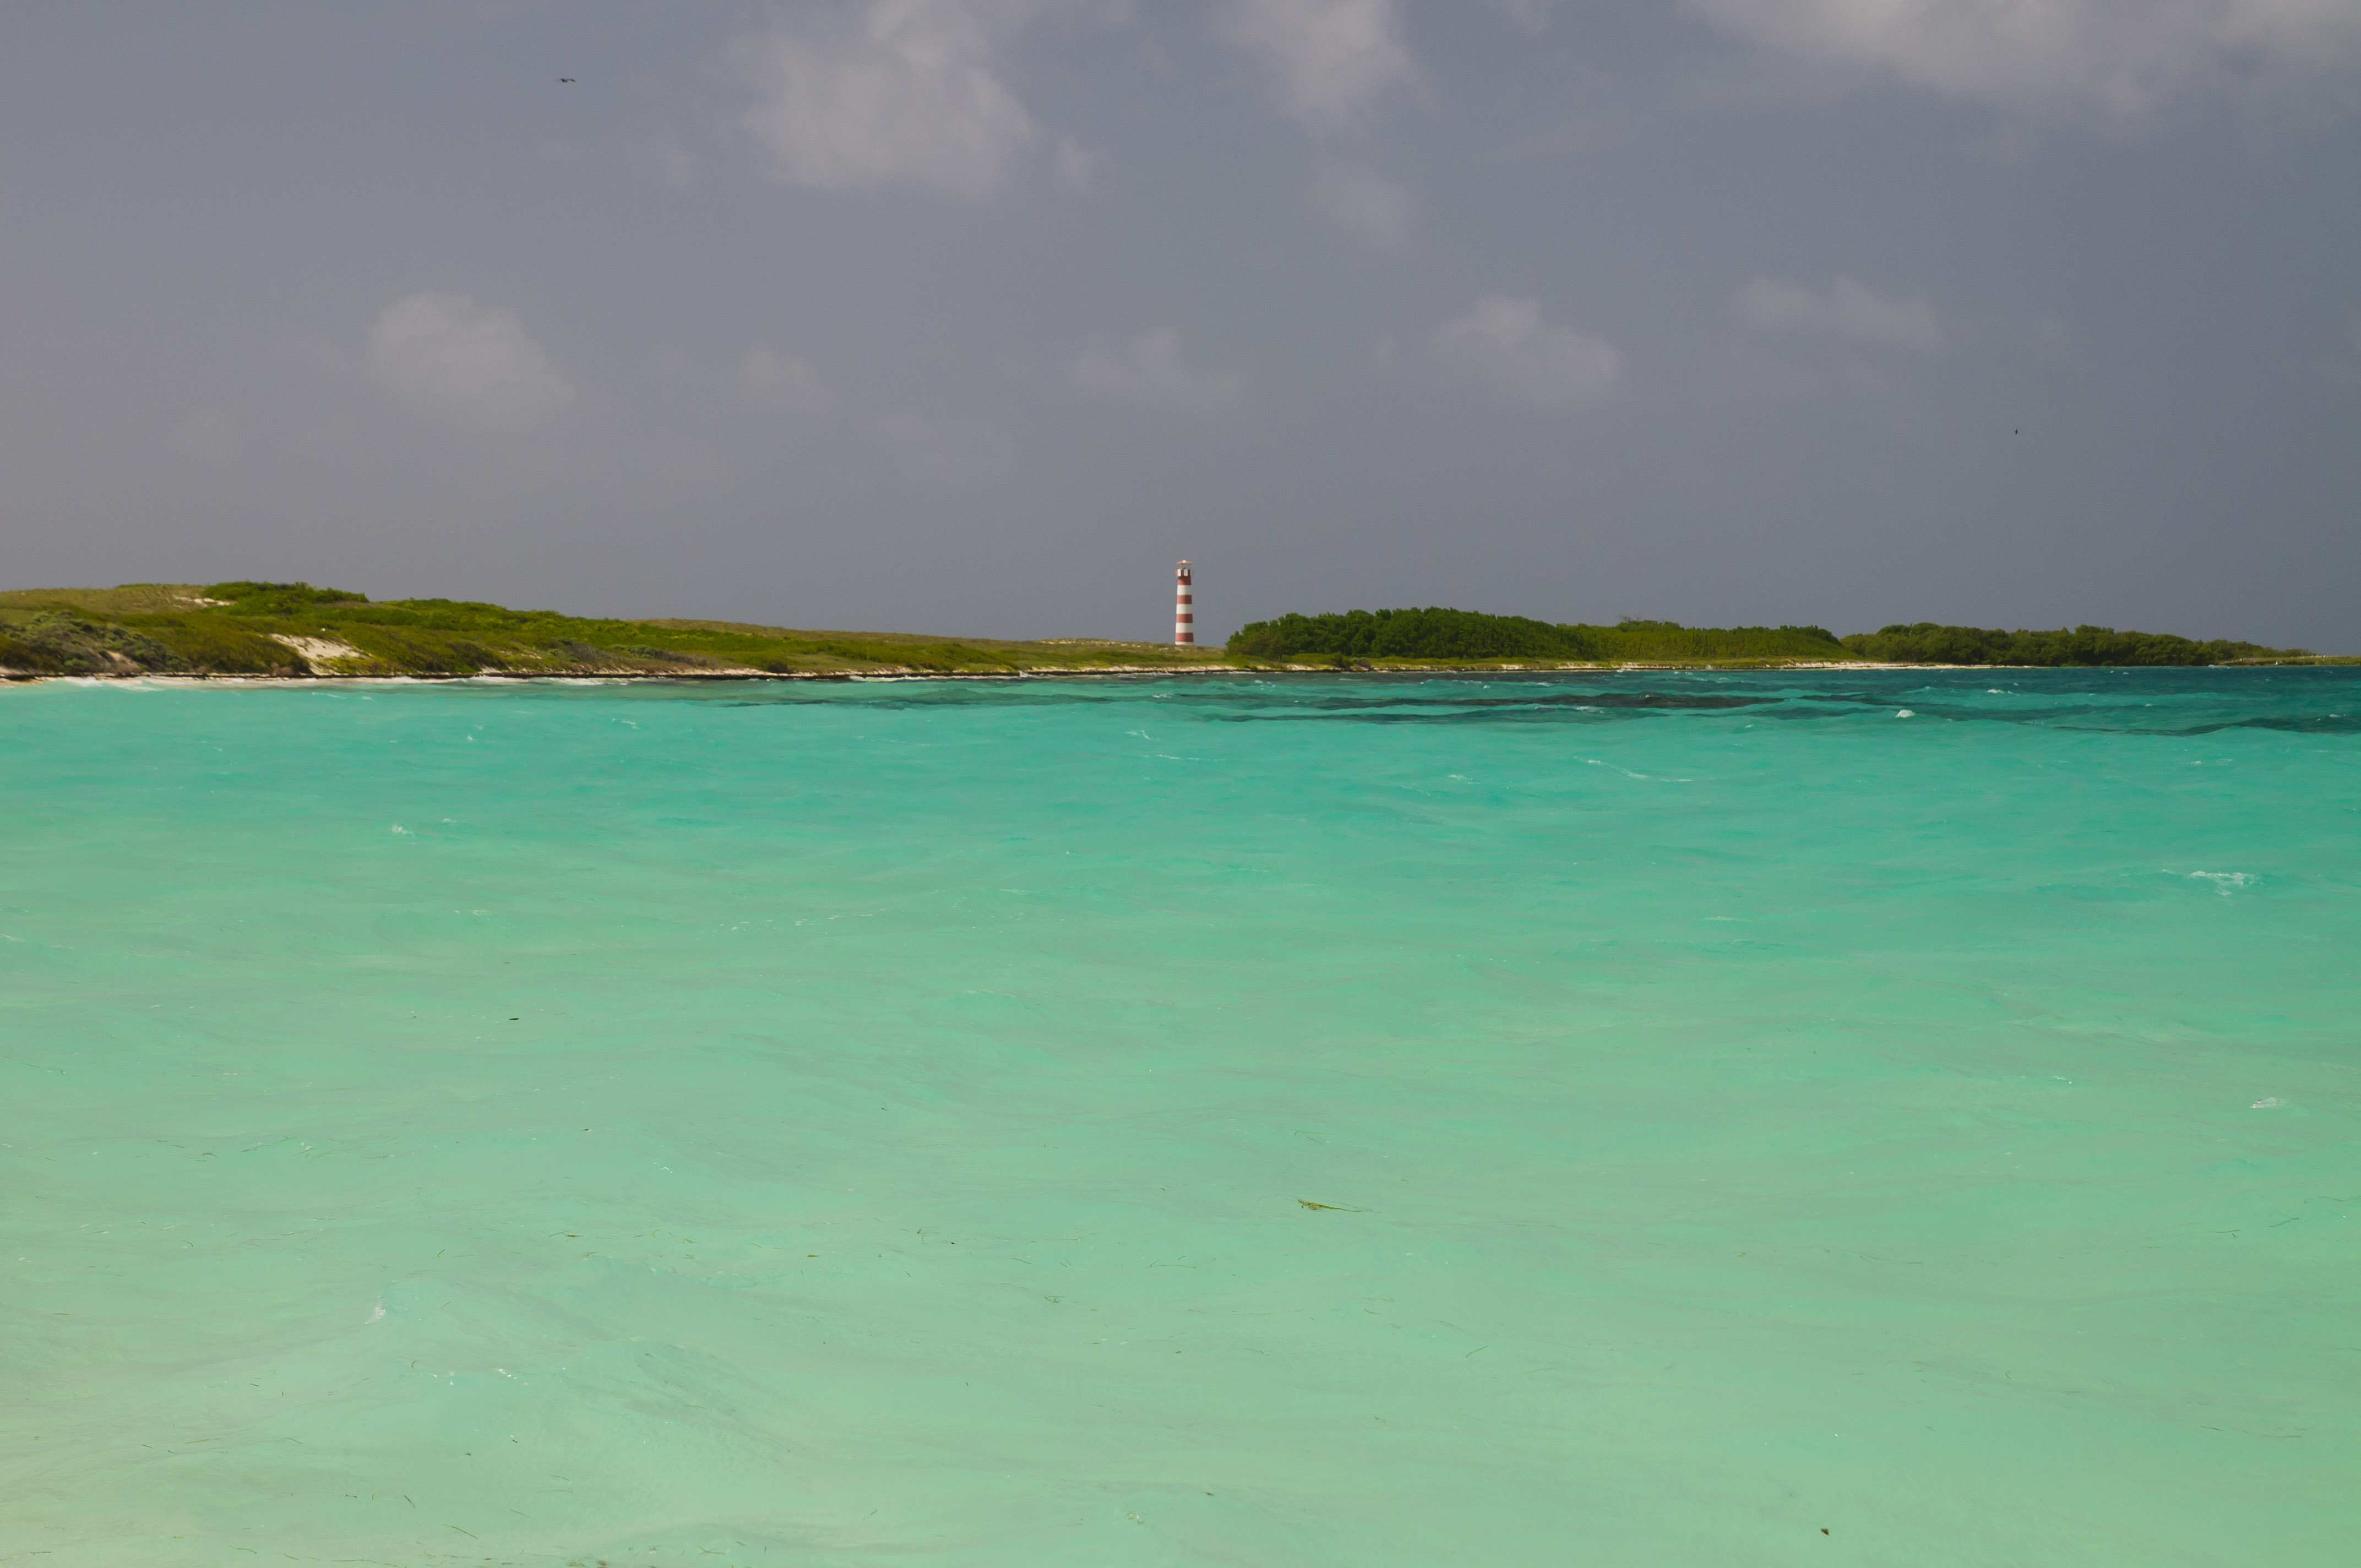
beach, sea, coast, ocean, sky, shore, wave, vacation, lagoon, bay, island, nikon, body of water, venezuela, caribbean, tropics, cape, islet, d300, losroques, cay